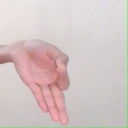
अक्षर: ज्ञ